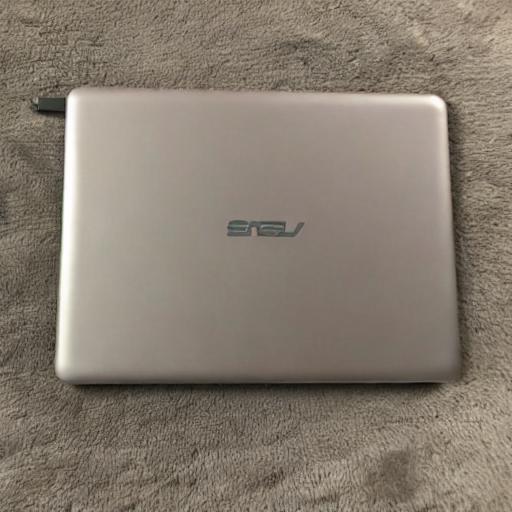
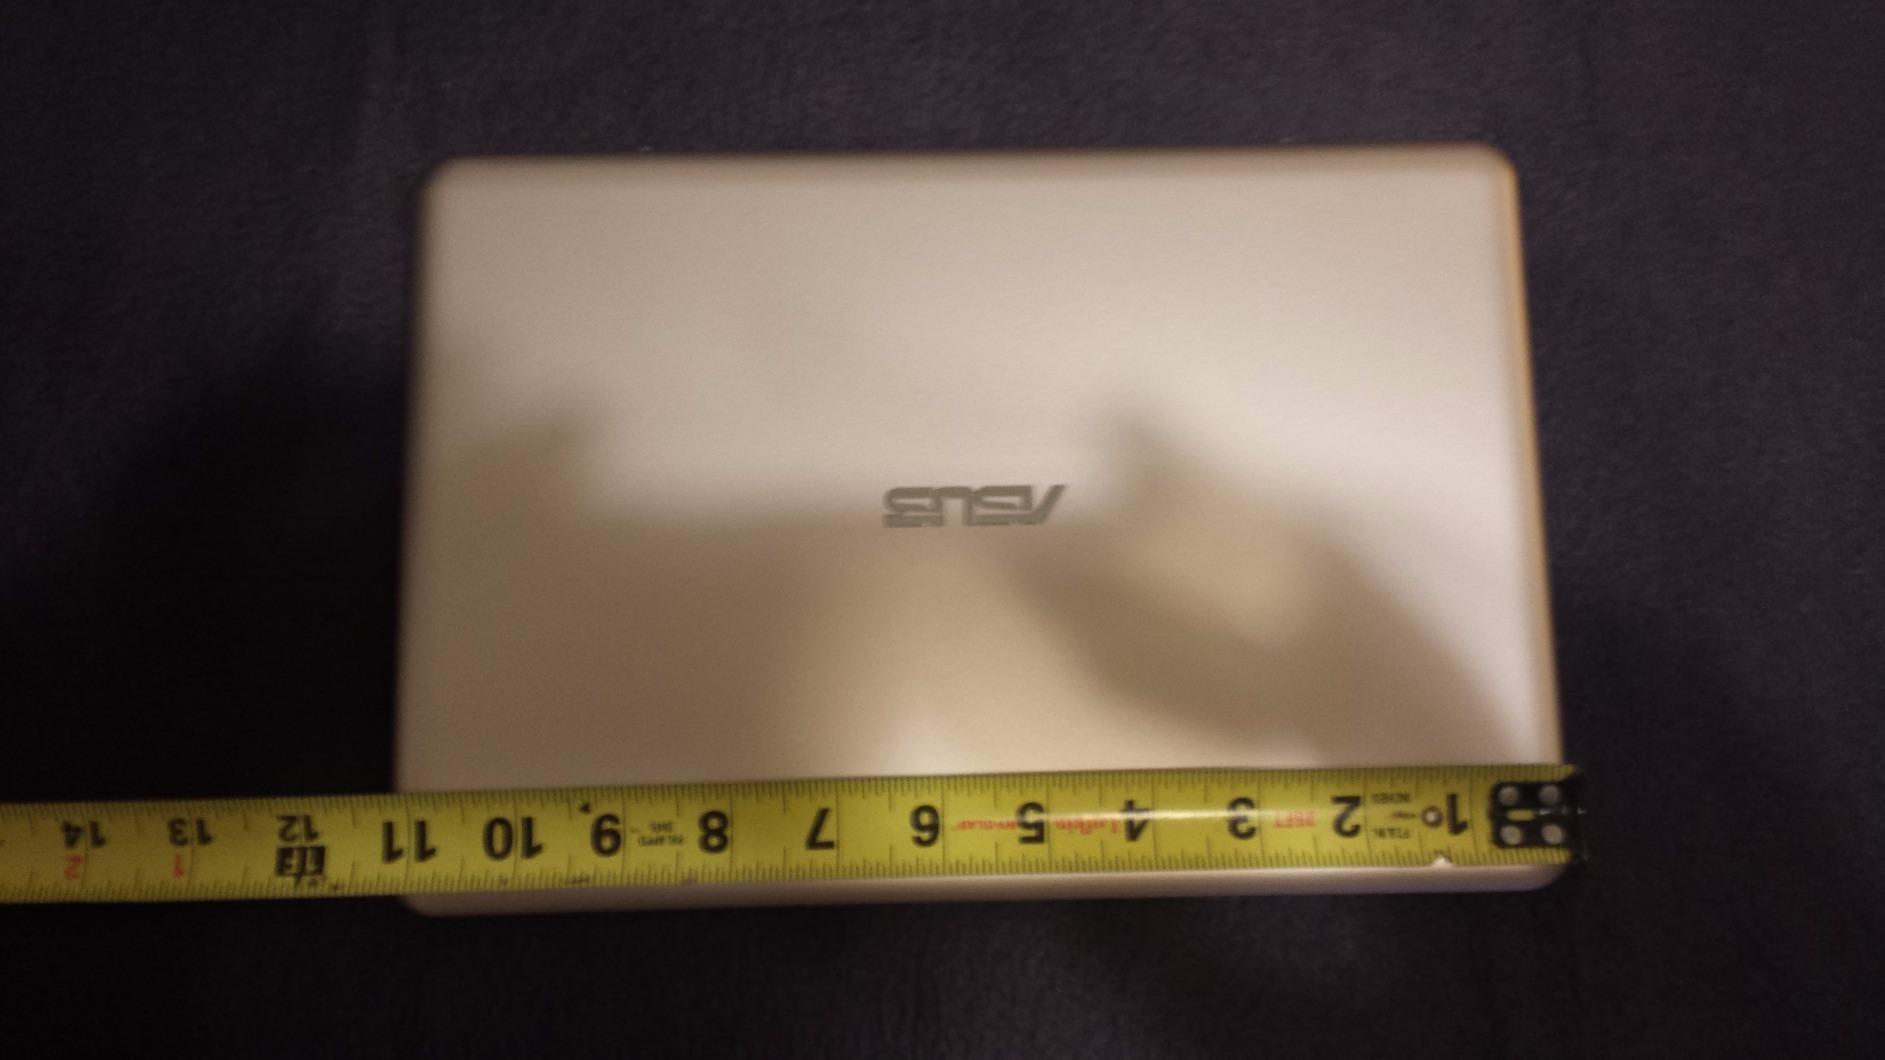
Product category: laptop
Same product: no